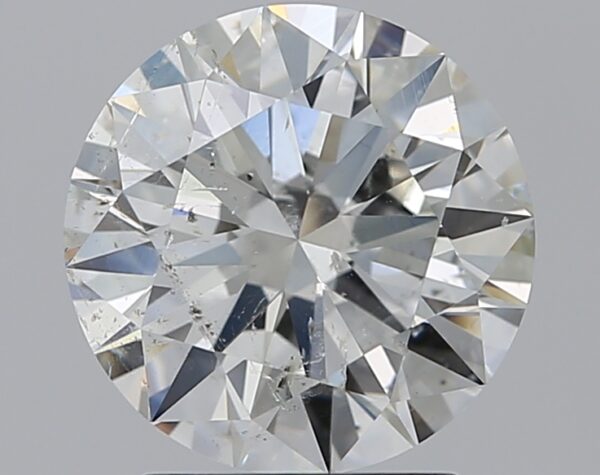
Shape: round
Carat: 2
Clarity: SI2
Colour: H
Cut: EX
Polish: EX
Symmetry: EX
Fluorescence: N
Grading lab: GIA
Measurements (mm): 8.11 x 8.16 x 4.93